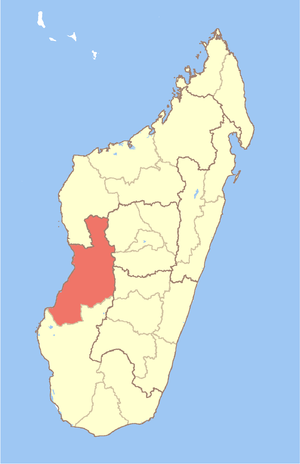
Le Menabe est l'une des vingt-deux régions de Madagascar. Elle est située dans la province de Tuléar, dans le sud-ouest de l'île.